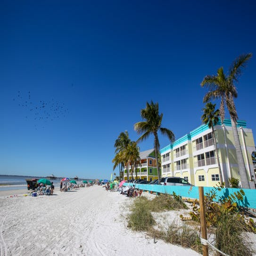
looking to the north in the area